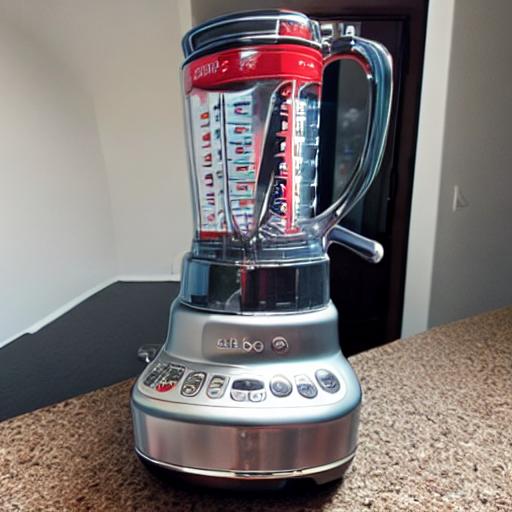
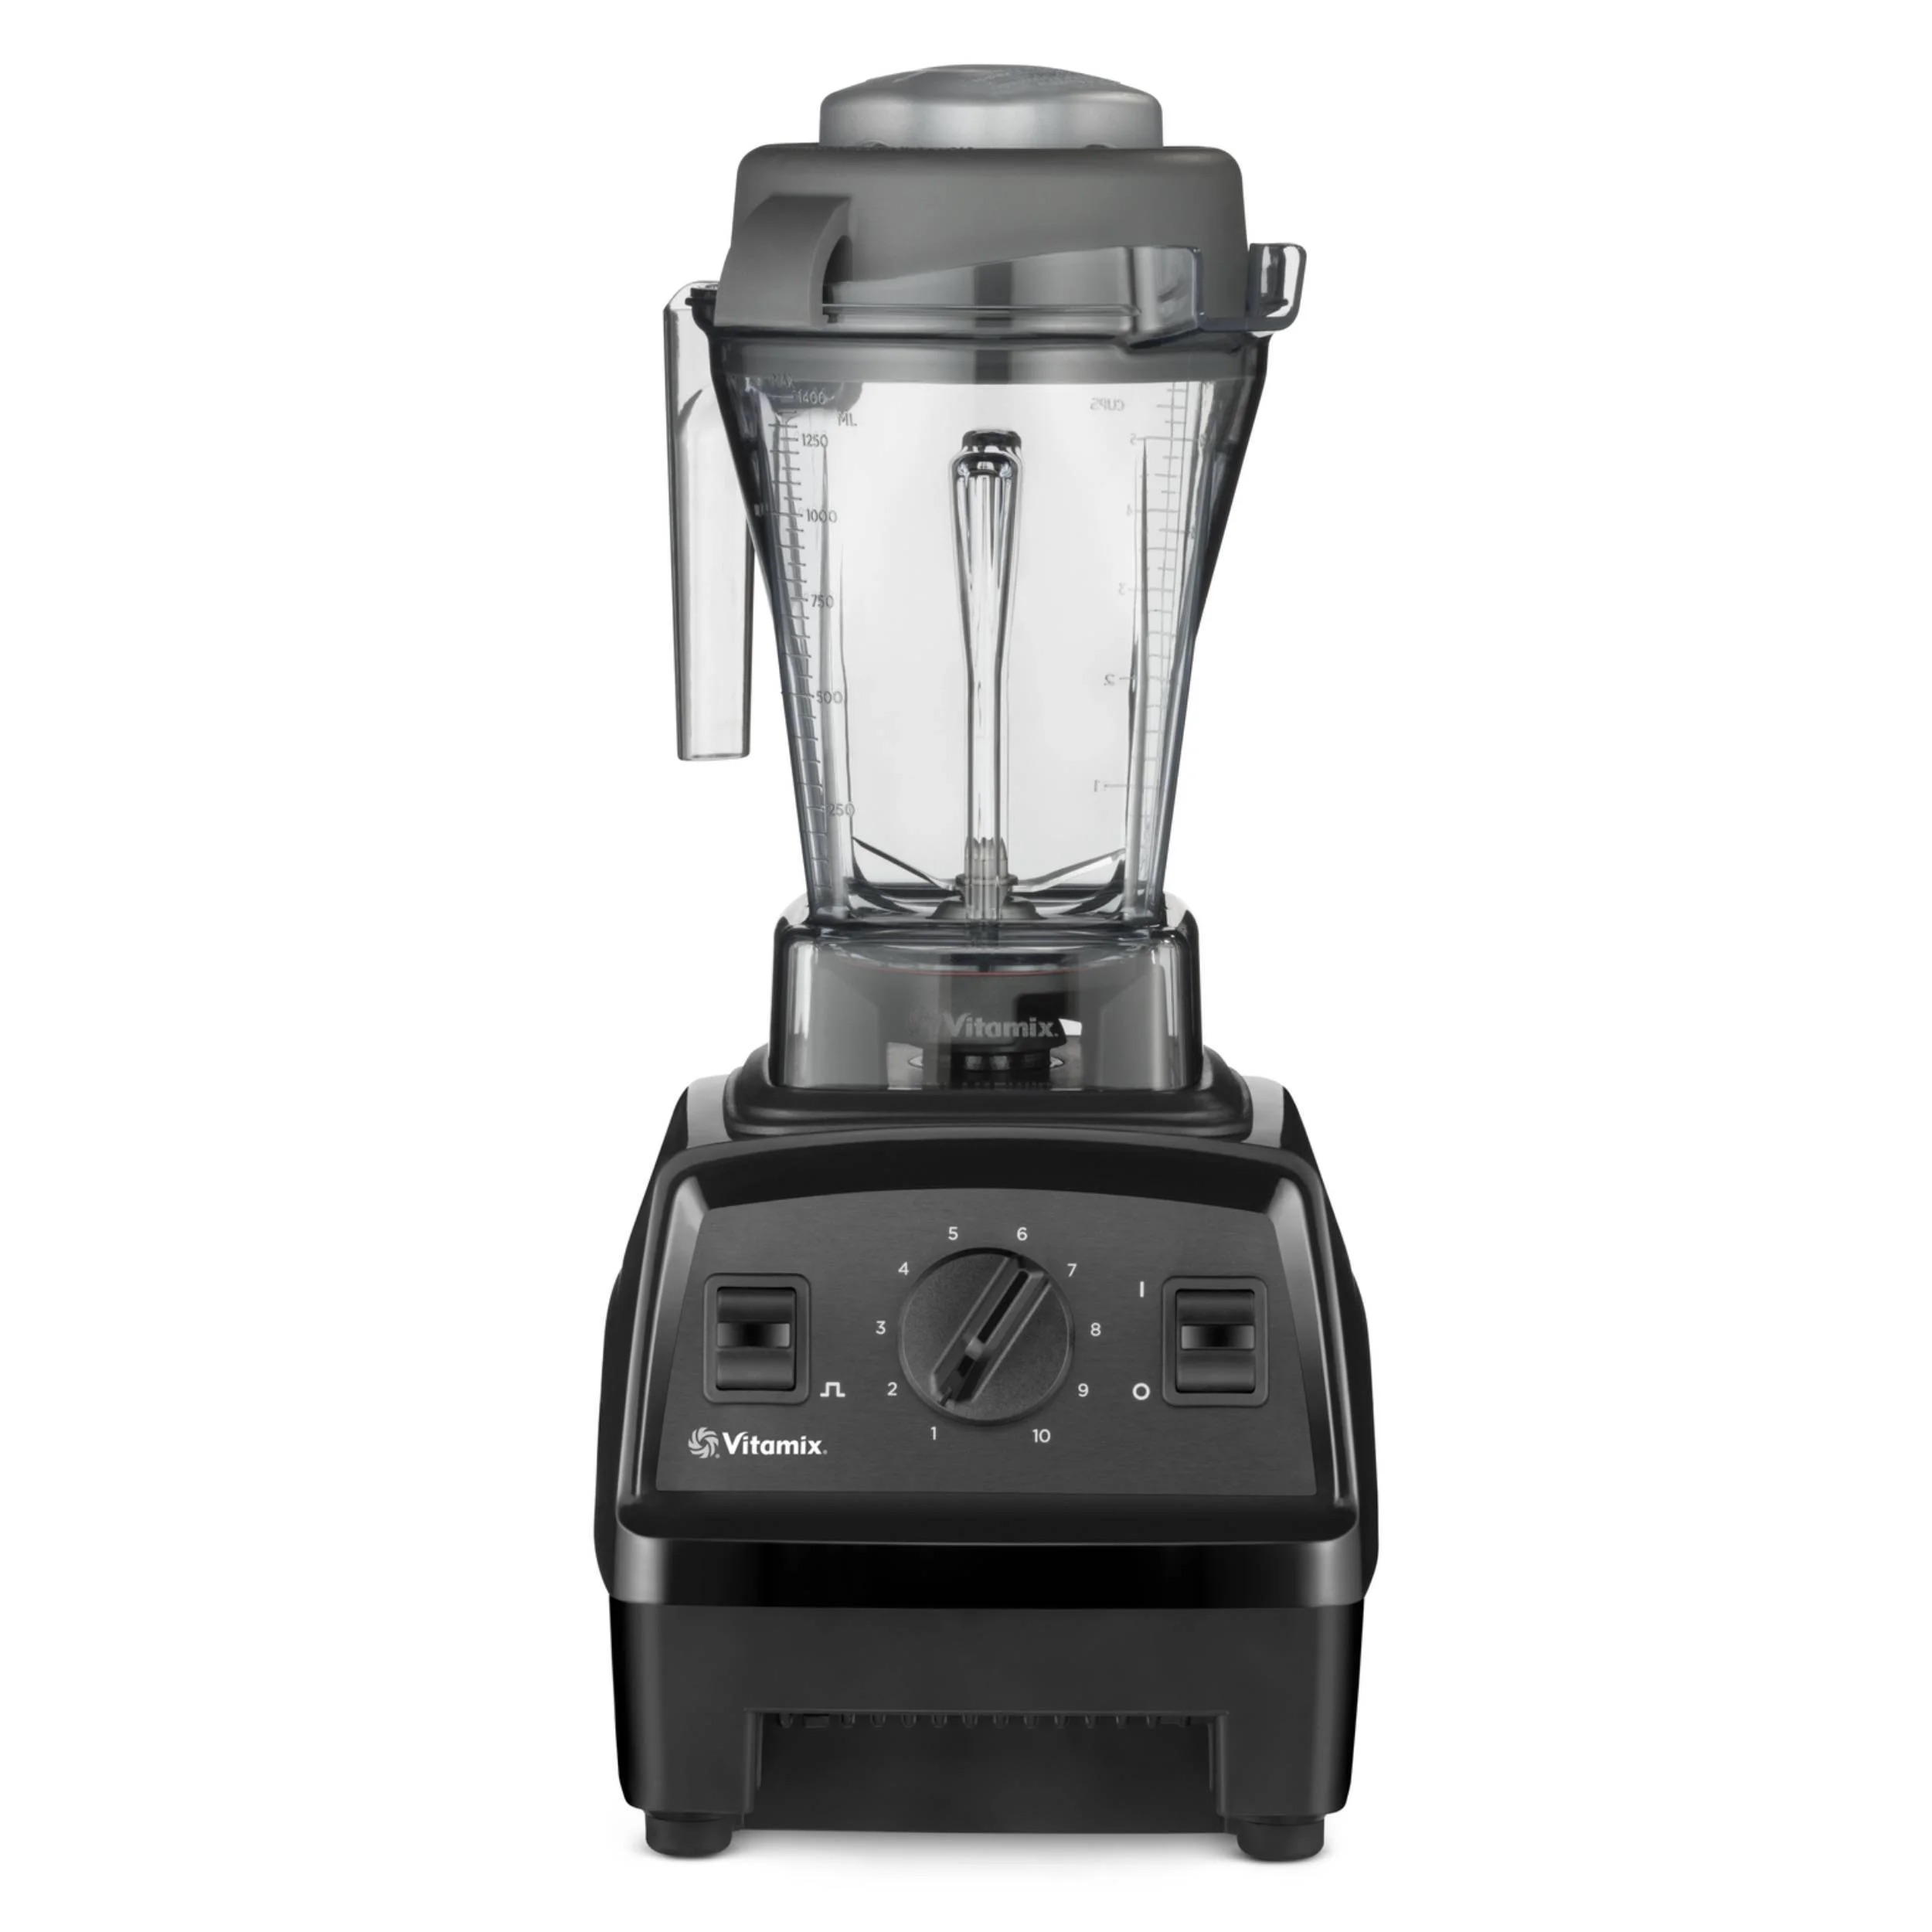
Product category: items_blender
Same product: no